Valence, Drôme

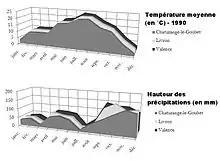
Temperature and rainfall curves of Valence in 1990

The city gave its name to a well-defined geographical region: The Valentinois. Over more than three-quarters of its territory, this region corresponds to the plain of Valence, shaped by successive beds of the Rhône which are abandoned fertile sedimentary deposits. Indeed, this plain, perfectly bounded by the Rhône Valleys to the west, the Isère in the north, and the Drome to the south, gives the appearance of a cheerful orchard with peach, apricot and cherry trees, alternating with cereal and vegetable crops. Large farms, conquered one by one by the inhabitants of Valence, punctuate this agricultural area, barely broken by rivers and canals for irrigation, with groves and woods on its margins.